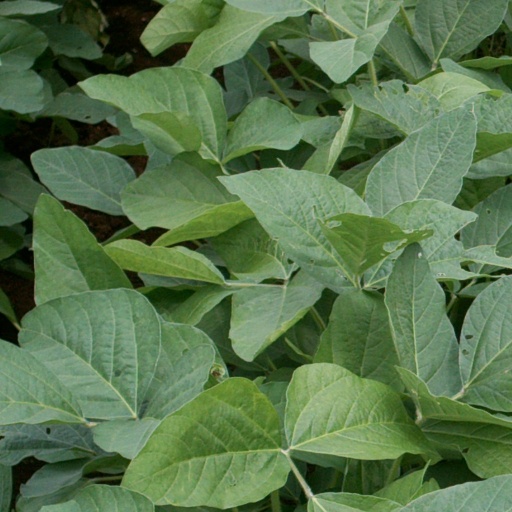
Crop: soybean